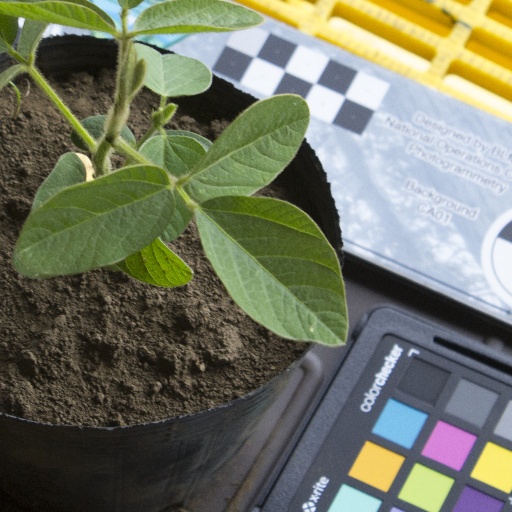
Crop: soybean